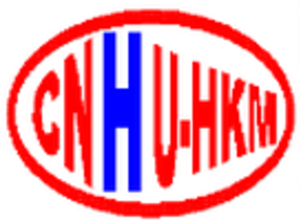
Logo du CNHU-HKM
Le Centre National Hospitalier et Universitaire Hubert Koutoukou Maga, de Cotonou au Bénin, a été créé le 30 octobre 1962 pour une capacité de 350 lits. L’Hôpital est devenu Centre National Hospitalier et Universitaire de Cotonou depuis le 10 janvier 1973.